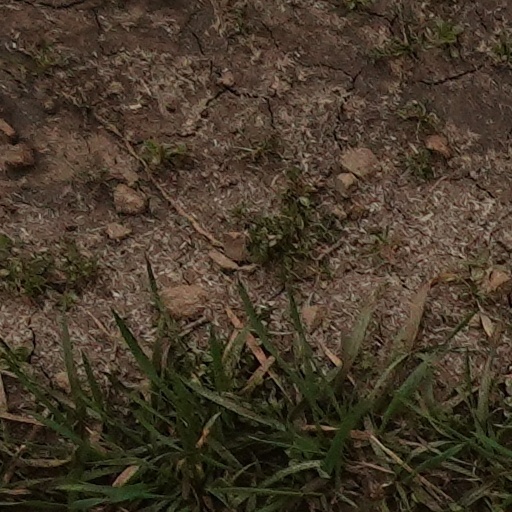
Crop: wheat